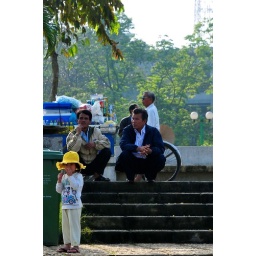
Girl in a yellow hat